Robert F. Kennedy Memorial Stadium

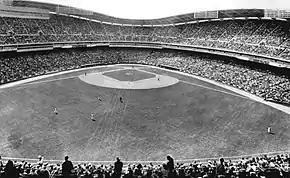
D.C. Stadium in 1963, looking west

The Washington Senators of the American League played at RFK Stadium from 1962 through 1971. They played their first season in 1961 at Griffith Stadium.